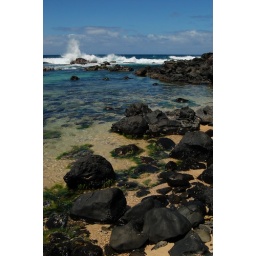
clear water and lava rocks near a beach the surfers like